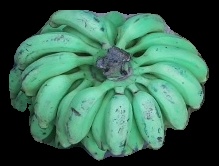
Variety: elakki-bale
Grade: grade3